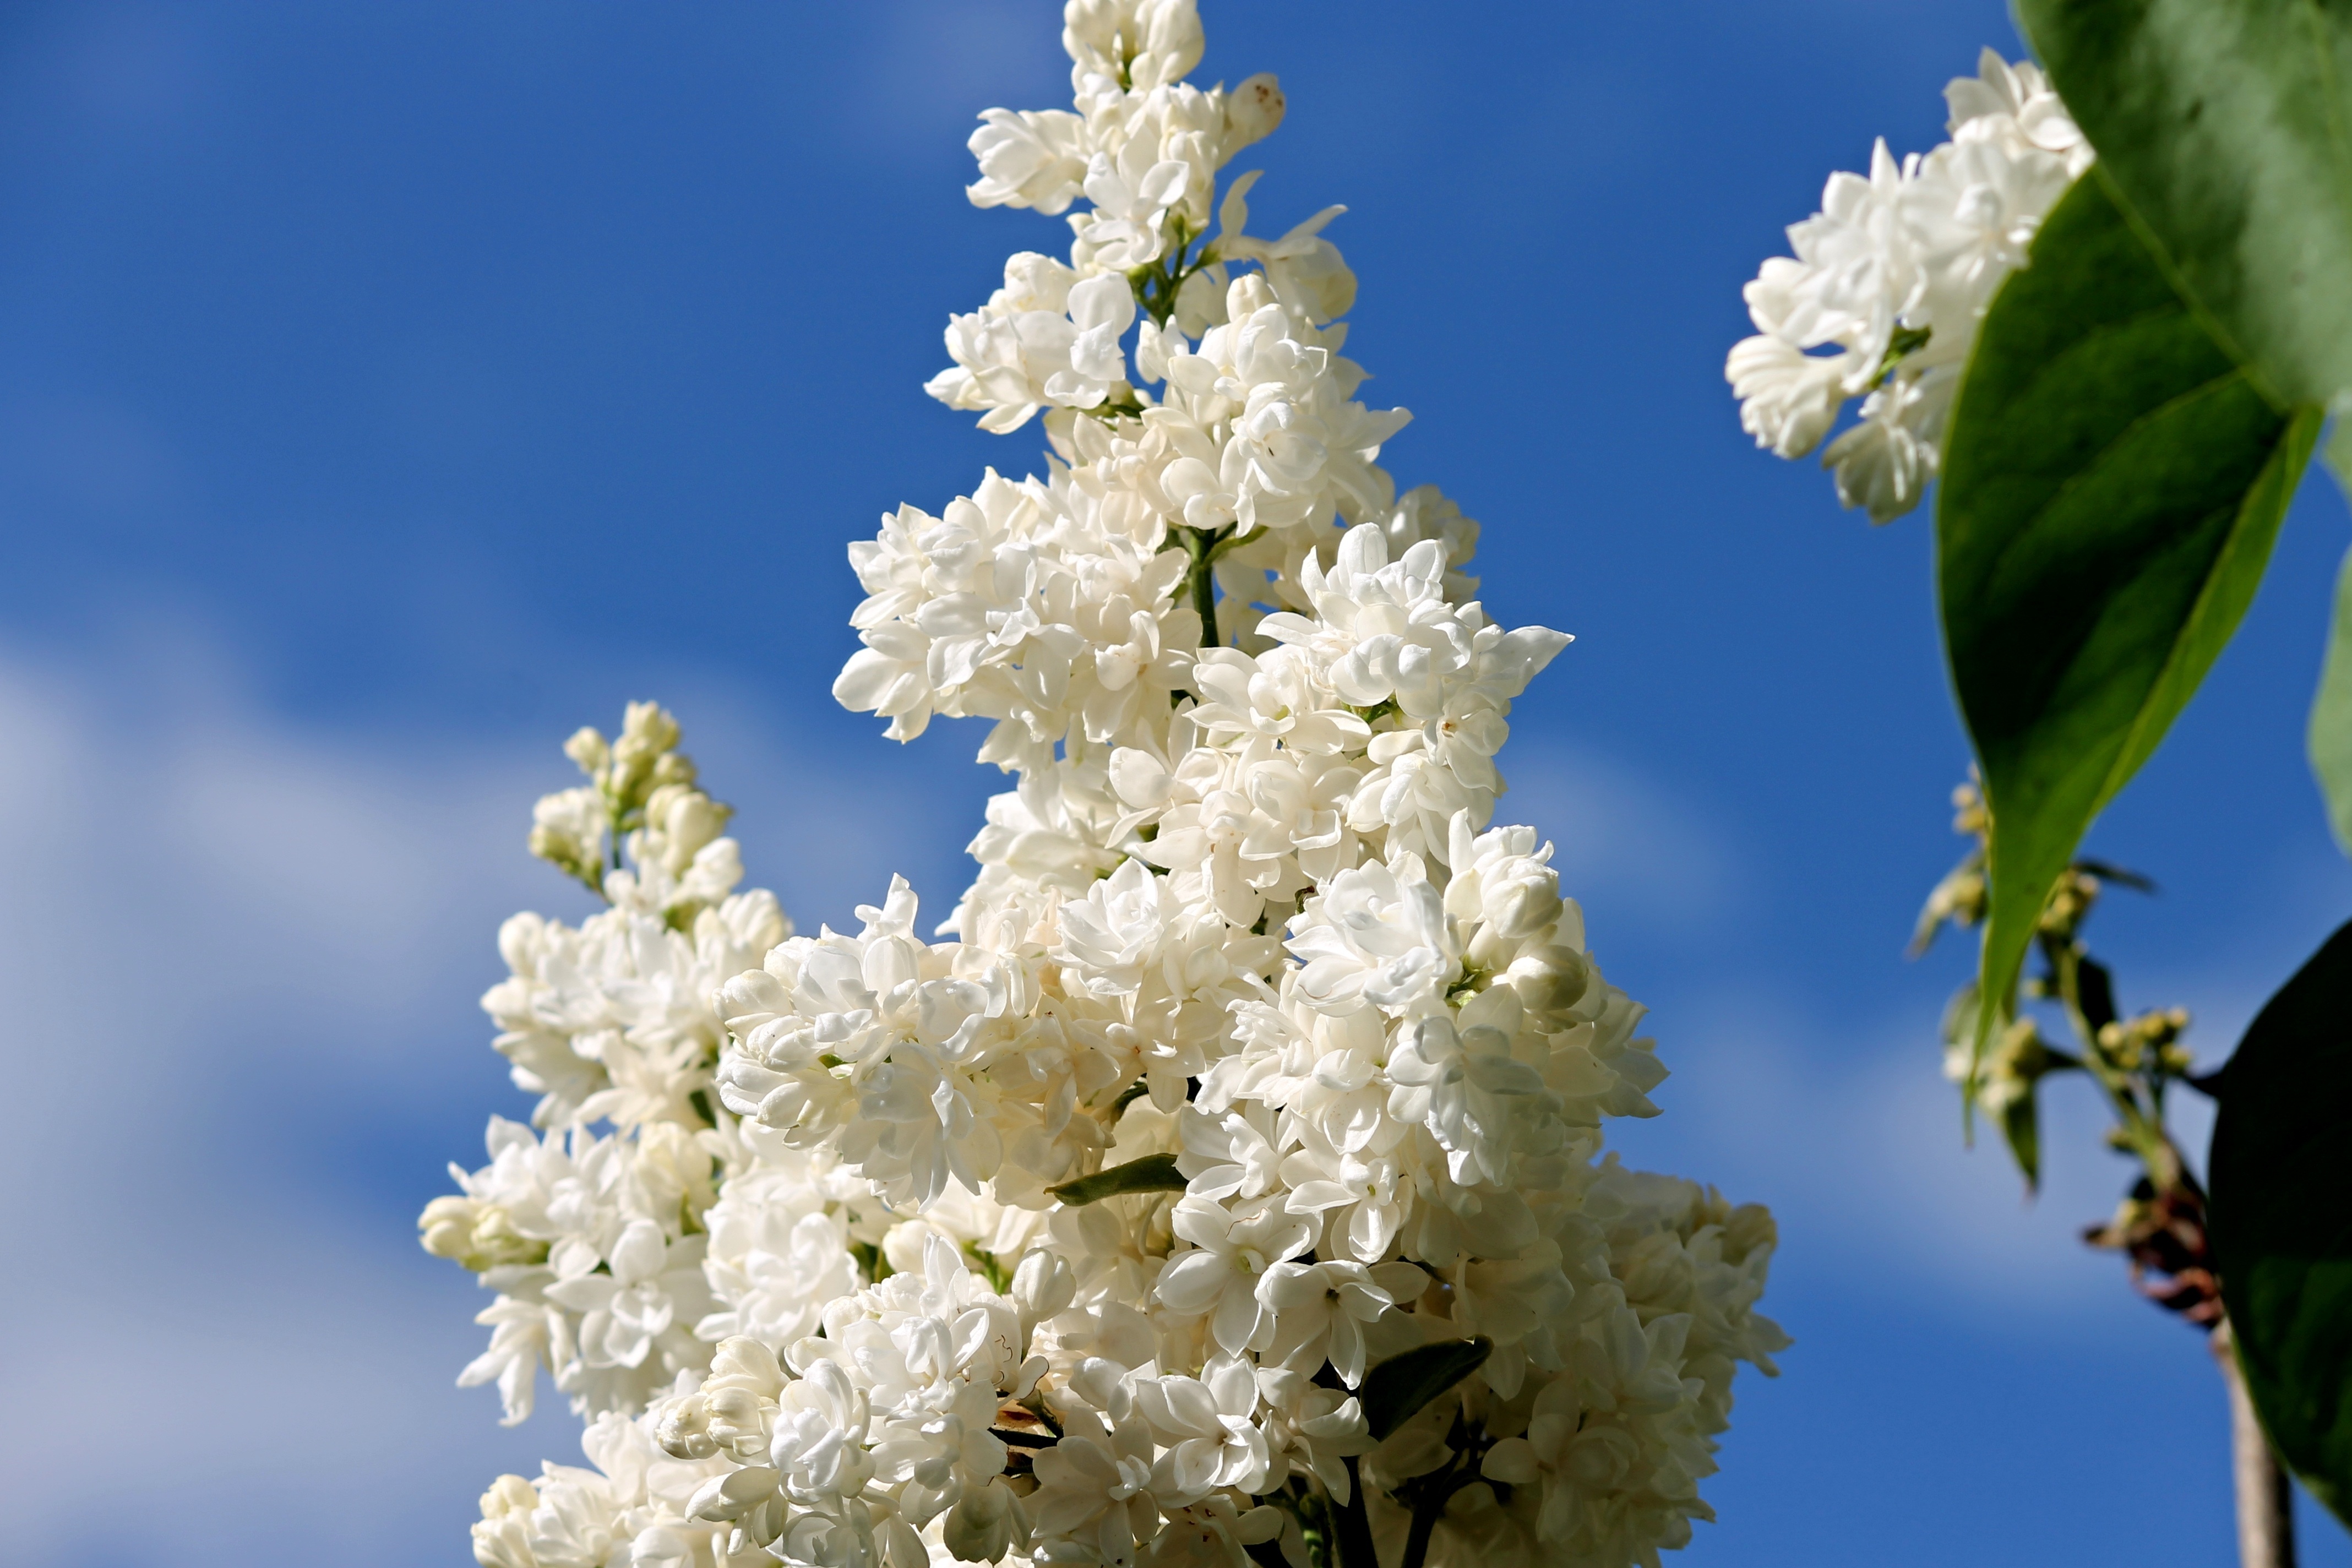
tree, nature, branch, blossom, plant, sky, white, flower, bloom, bush, food, spring, produce, blue, garden, flora, ornament, branches, beautiful, lilac, of course, ornamental shrub, fragrance, macro photography, lilac flower, flowering plant, lilac branch, lilac tree, white lilac, decorative bush, lilac blossom branch, land plant, lilac bouquet